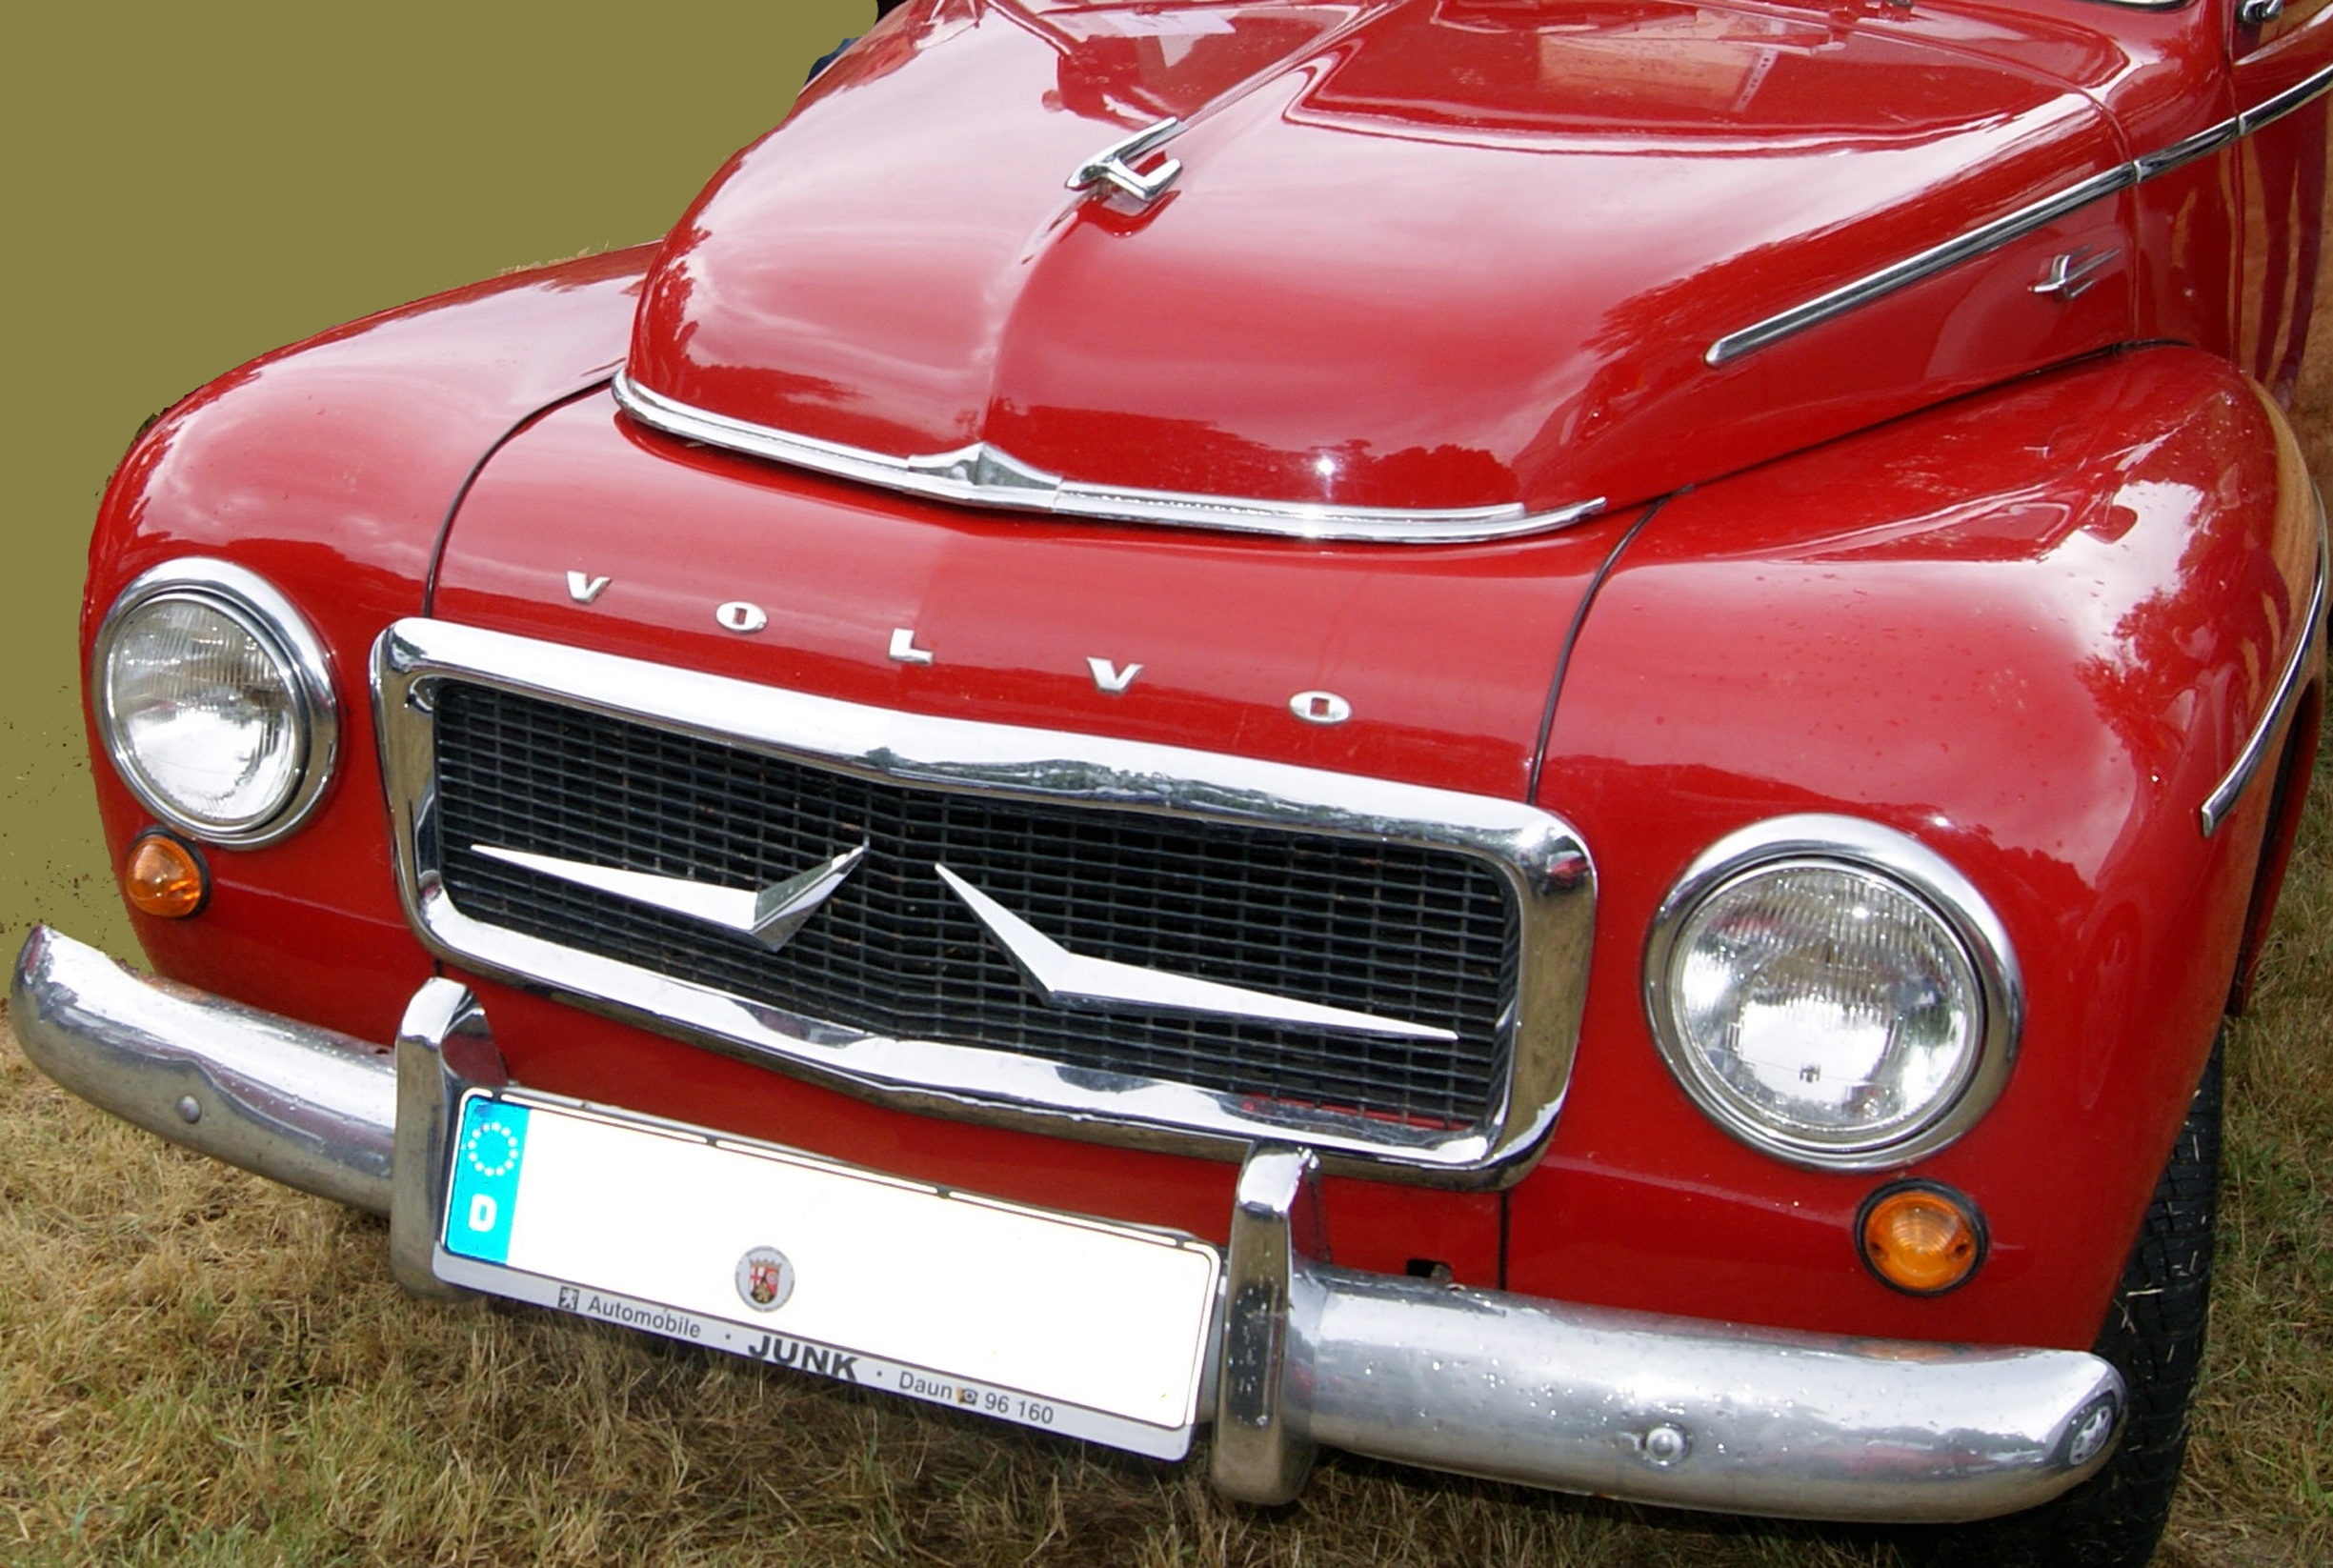
car, old, red, vehicle, auto, spotlight, classic car, grille, sports car, hood, race car, supercar, sedan, front, classic, volvo, rarity, antique car, city car, land vehicle, automobile make, compact car, automotive design